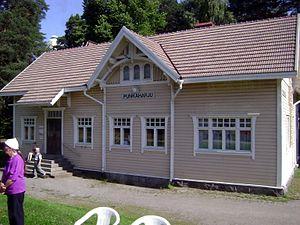
La Voie ferrée Huutokoski–Parikkala est une voie ferroviaire du réseaux de chemin de fer finlandais qui va de Huutokoski à Parikkala.